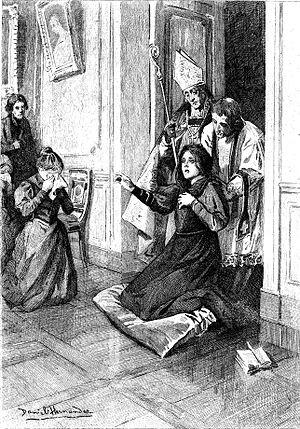
Le Curé de village est un roman d’Honoré de Balzac paru en 1841.
Honoré de Balzac, né Honoré Balzac à Tours le 20 mai 1799 et mort à Paris le 18 août 1850, est un écrivain français. Romancier, dramaturge, critique littéraire, critique d'art, essayiste, journaliste et imprimeur, il a laissé l'une des plus imposantes œuvres romanesques de la littérature française, avec plus de quatre-vingt-dix romans et nouvelles parus de 1829 à 1855, réunis sous le titre La Comédie humaine. À cela s'ajoutent Les Cent Contes drolatiques, ainsi que des romans de jeunesse publiés sous des pseudonymes et quelque vingt-cinq œuvres ébauchées.